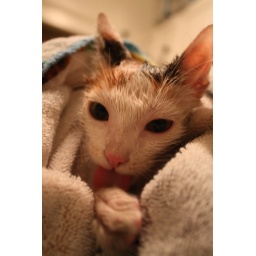
Stray kitten washing herself after a washing in the sink